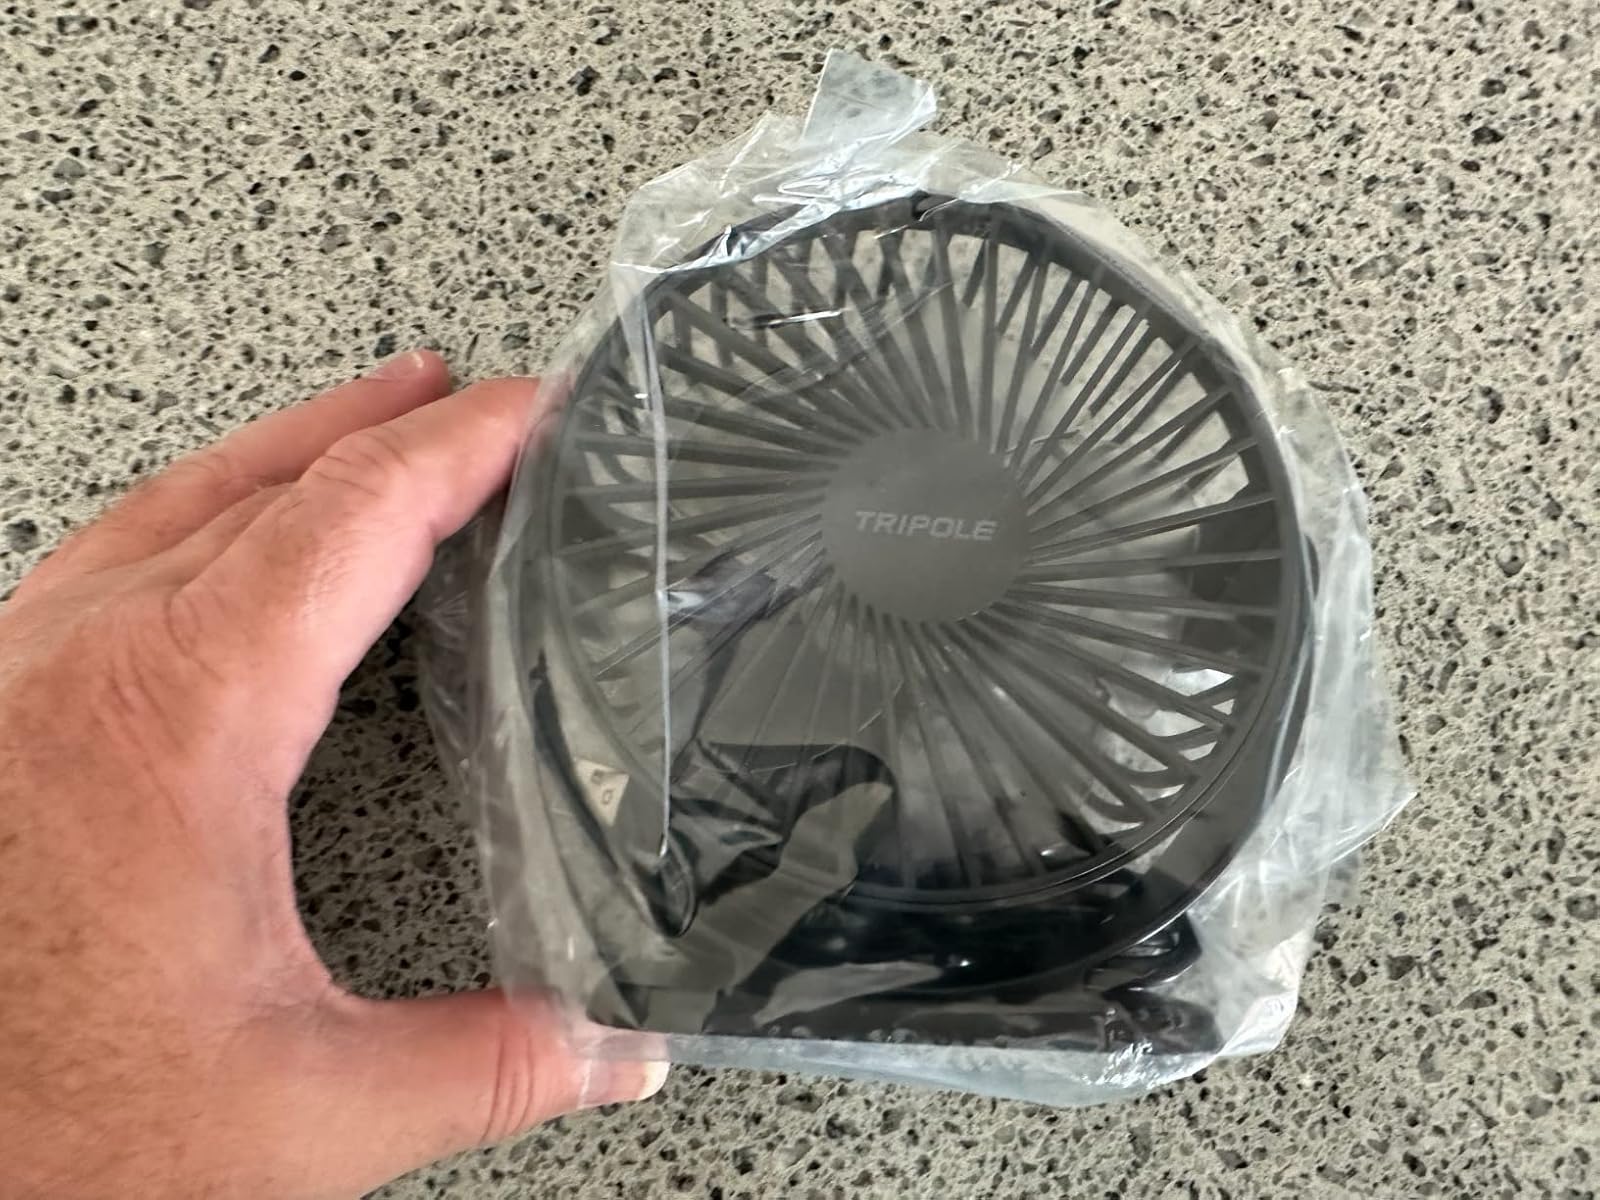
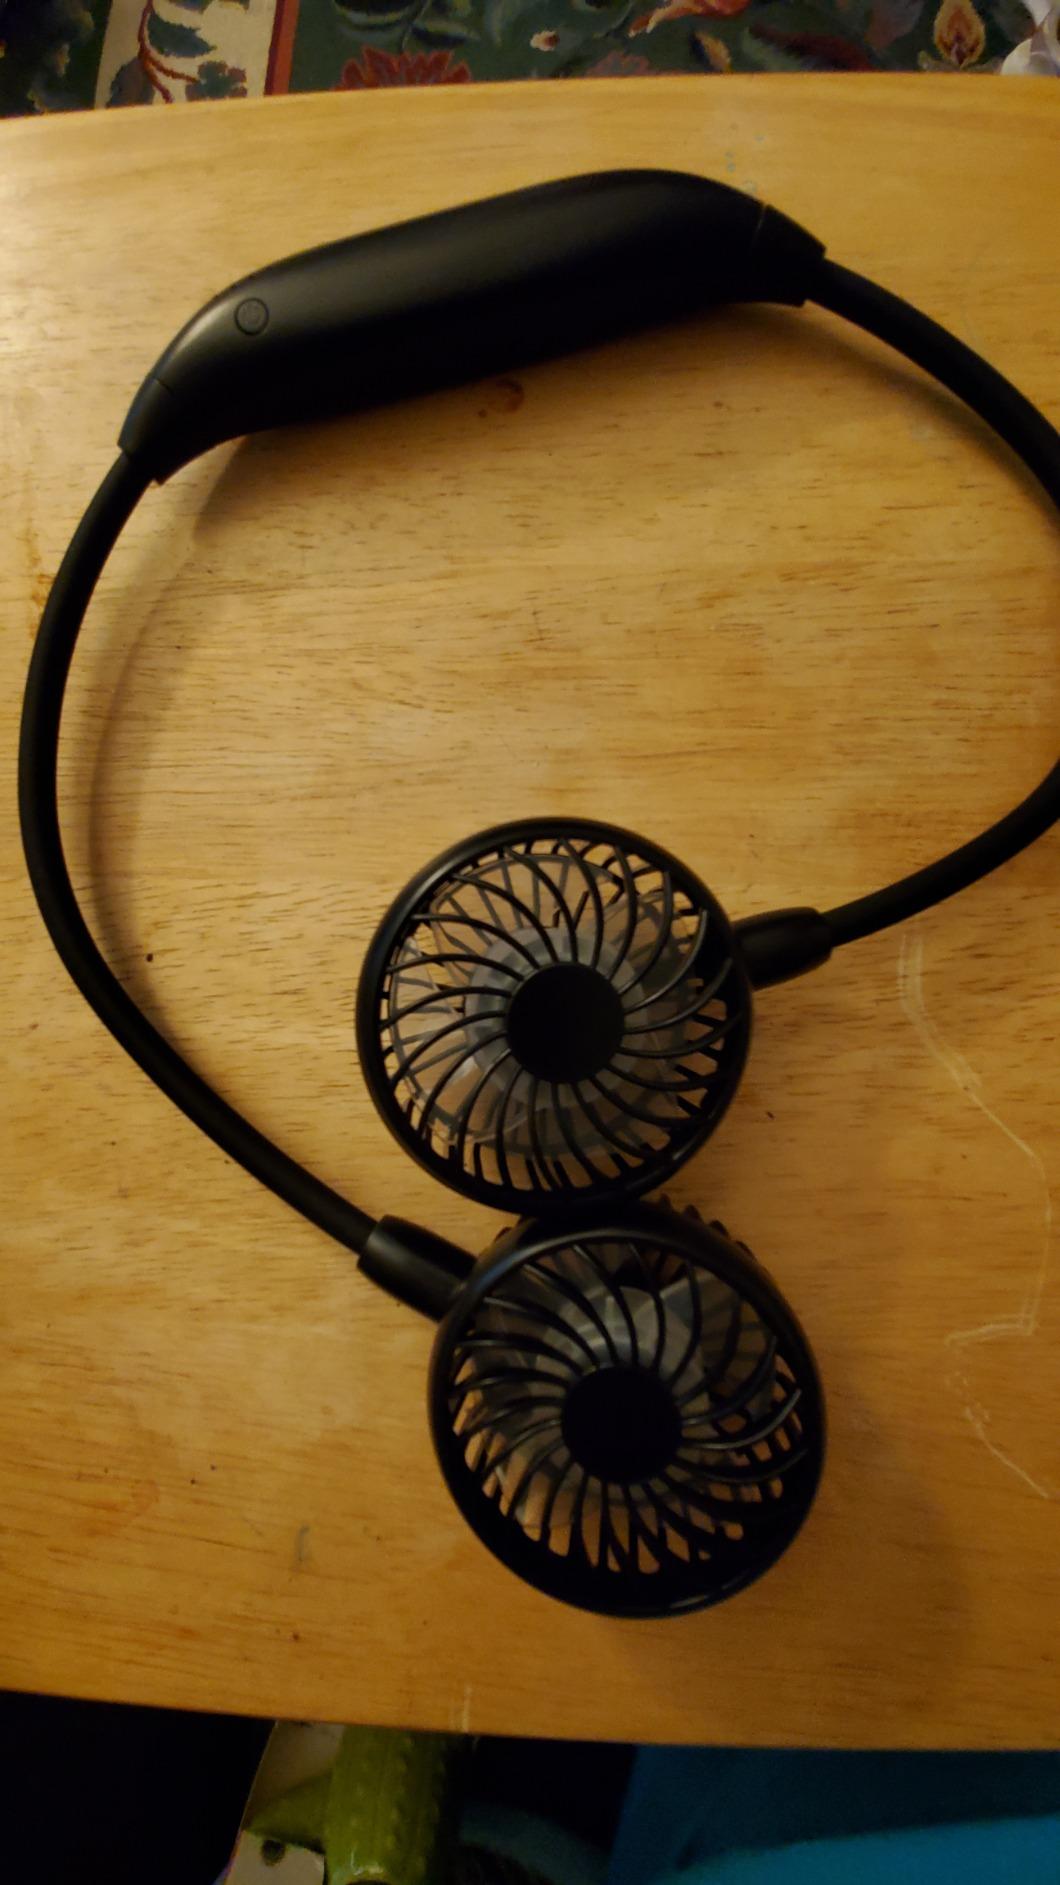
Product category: fan
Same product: no